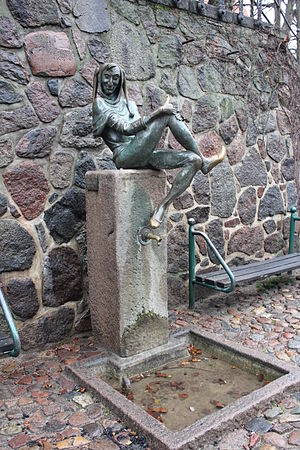
Mölln
Till Uglspil (Mölln)
Mölln er en by i det nordlige Tyskland, beliggende under Kreis Herzogtum Lauenburg i delstaten Slesvig-Holsten. Byen, der ligger cirka 30 km syd for Lübeck ved Alte Salzstraße i området Naturpark Lauenburgische Seen, har et areal på 25,05 km² og 18.642 indbyggere. Mölln er administrationsby for Amt Breitenfelde